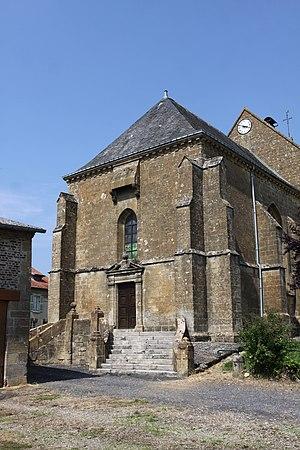
Église Saint-Martin d'Authe (Ardennes, France) This building is classé au titre des Monuments Historiques. It is indexed in the Base Mérimée, a database of architectural heritage maintained by the French Ministry of Culture,
Cet article recense les monuments historiques français classés en 1920.
Cet article recense les monuments historiques des Ardennes, en France.
Authe est une commune française située dans le département des Ardennes, en région Grand Est.